Cosmic ray

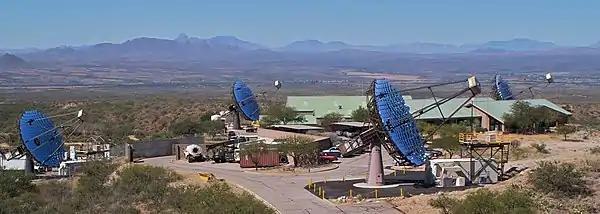
The VERITAS array of air Cherenkov telescopes.

There are two main classes of detection methods. First, the direct detection of the primary cosmic rays in space or at high altitude by balloon-borne instruments. Second, the indirect detection of secondary particle, i.e., extensive air showers at higher energies. While there have been proposals and prototypes for space and balloon-borne detection of air showers, currently operating experiments for high-energy cosmic rays are ground based. Generally direct detection is more accurate than indirect detection. However the flux of cosmic rays decreases with energy, which hampers direct detection for the energy range above 1 PeV. Both direct and indirect detection are realized by several techniques.